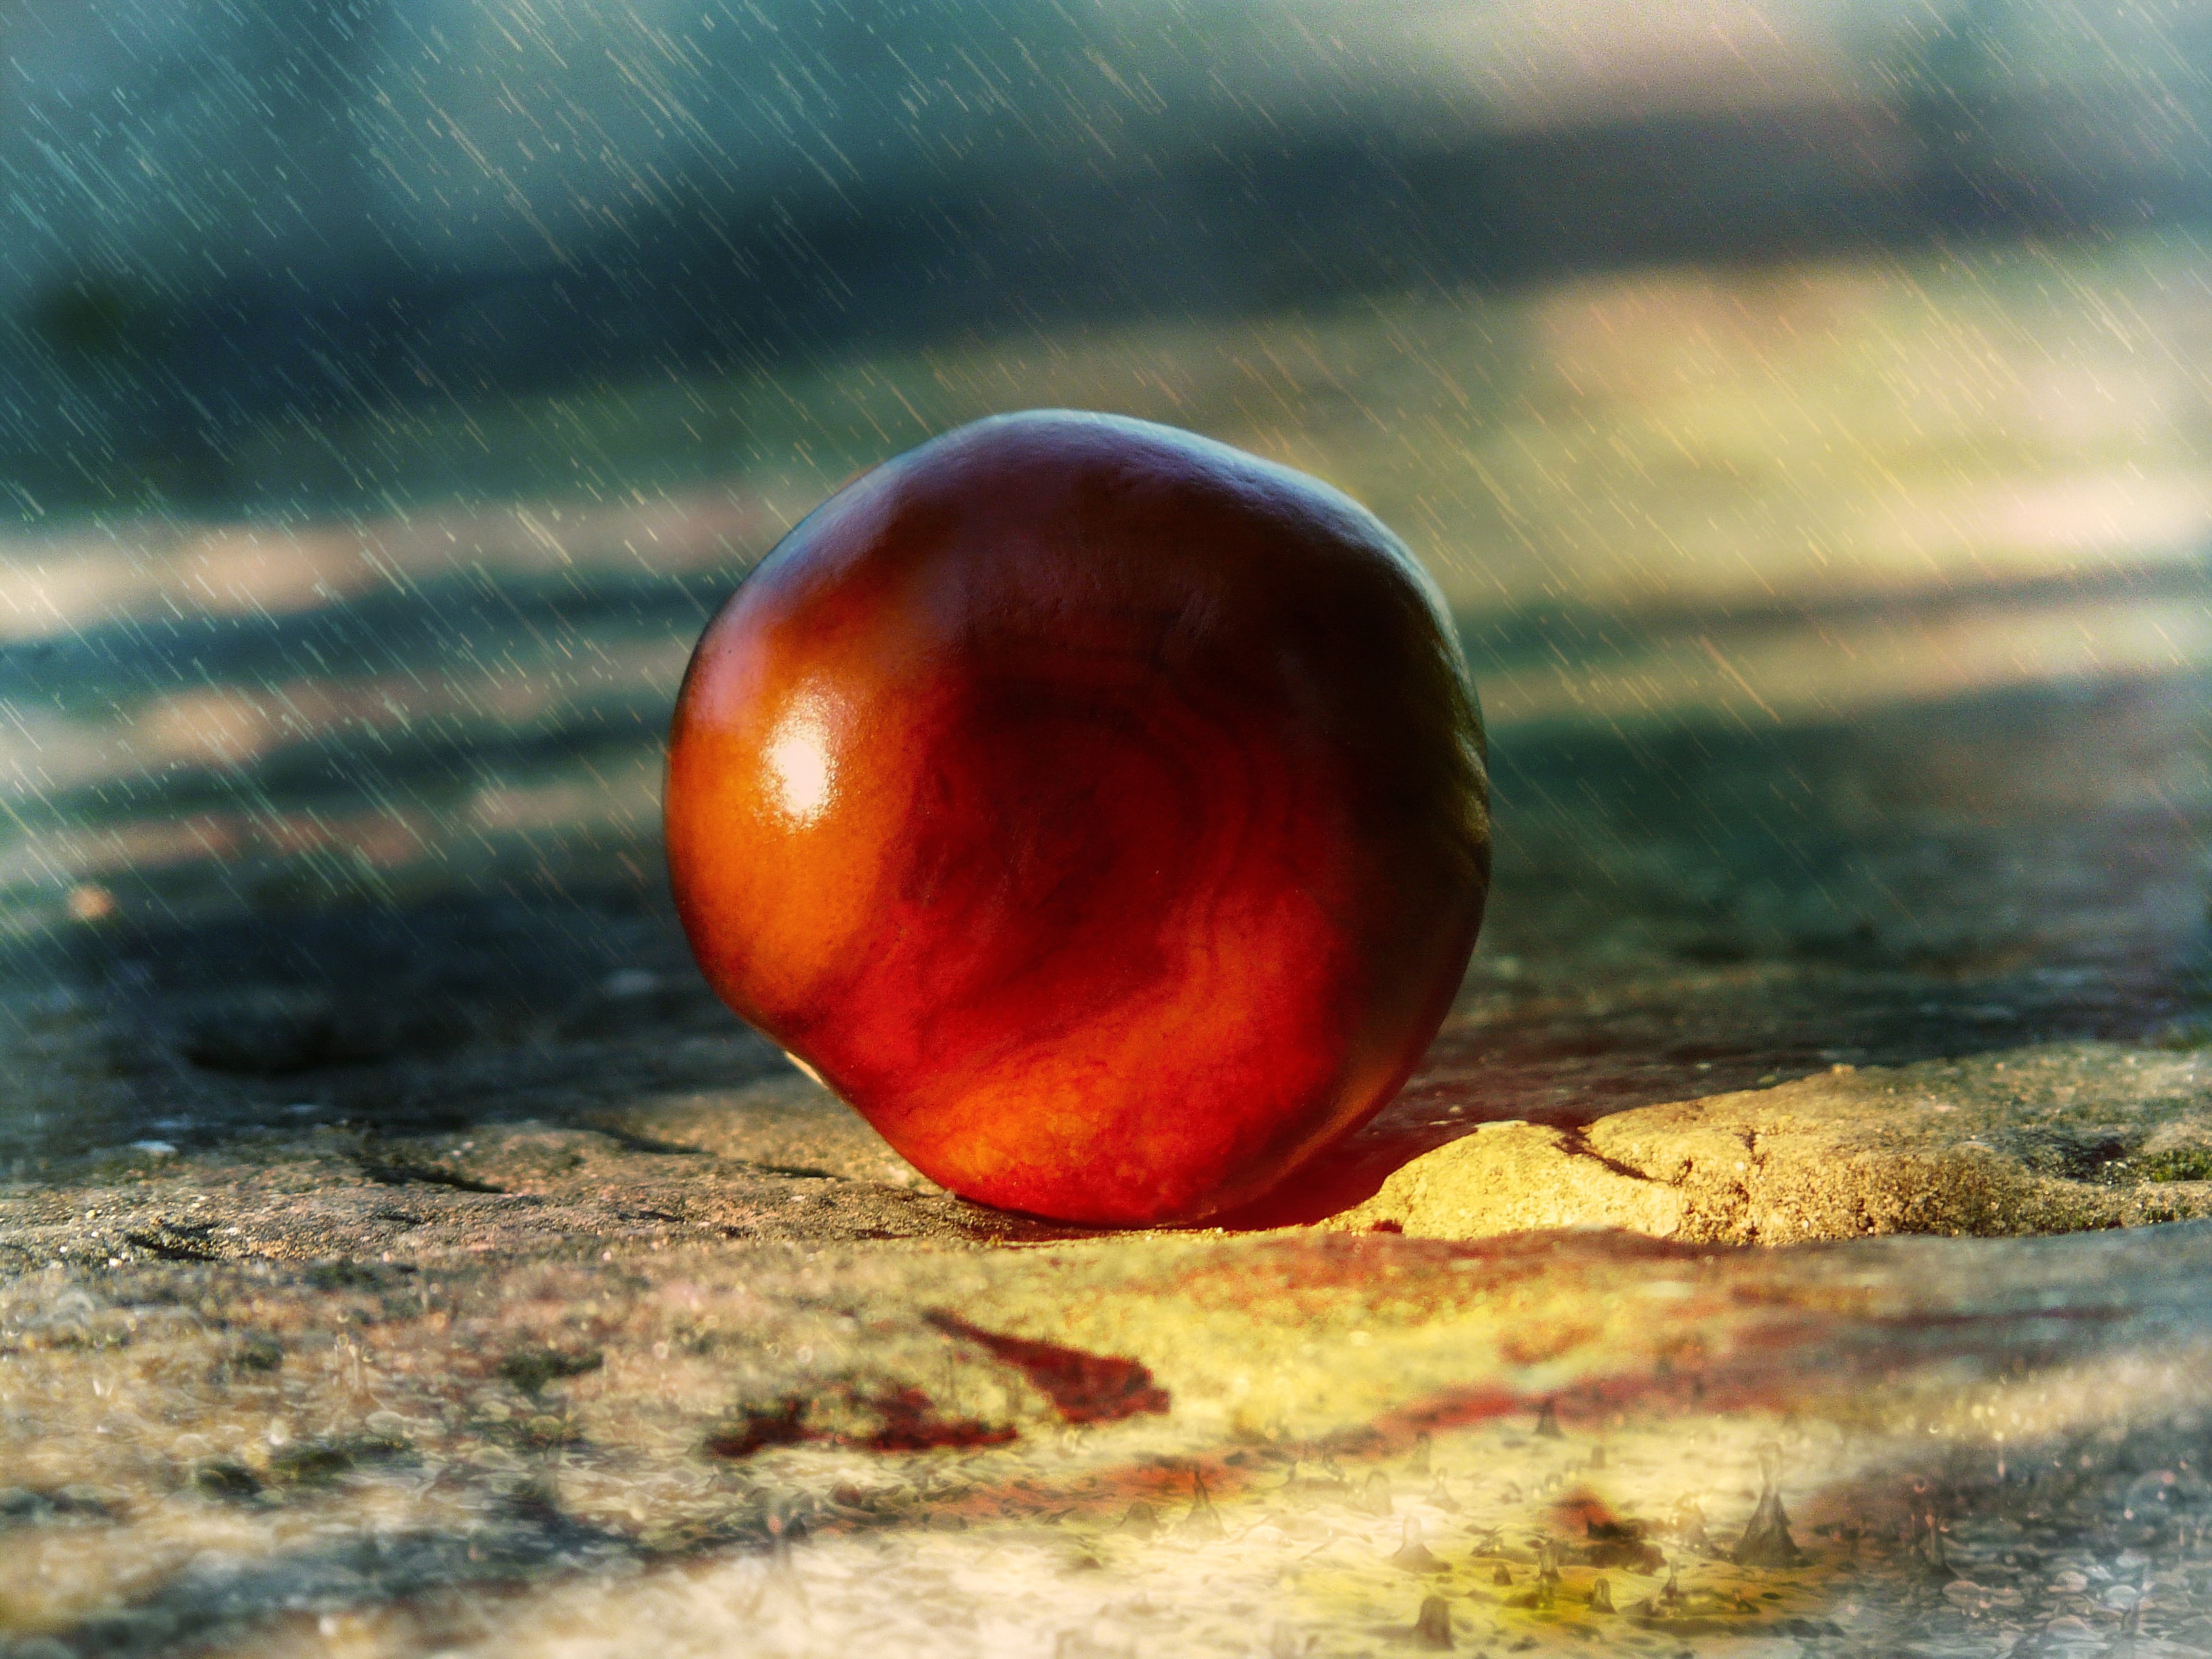
light, plant, sunset, photography, fruit, sunlight, morning, rain, leaf, flower, food, reflection, red, produce, color, autumn, lighting, still life, painting, close up, sphere, organ, shape, chestnut, macro photography, flowering plant, stone floor, still life photography, computer wallpaper